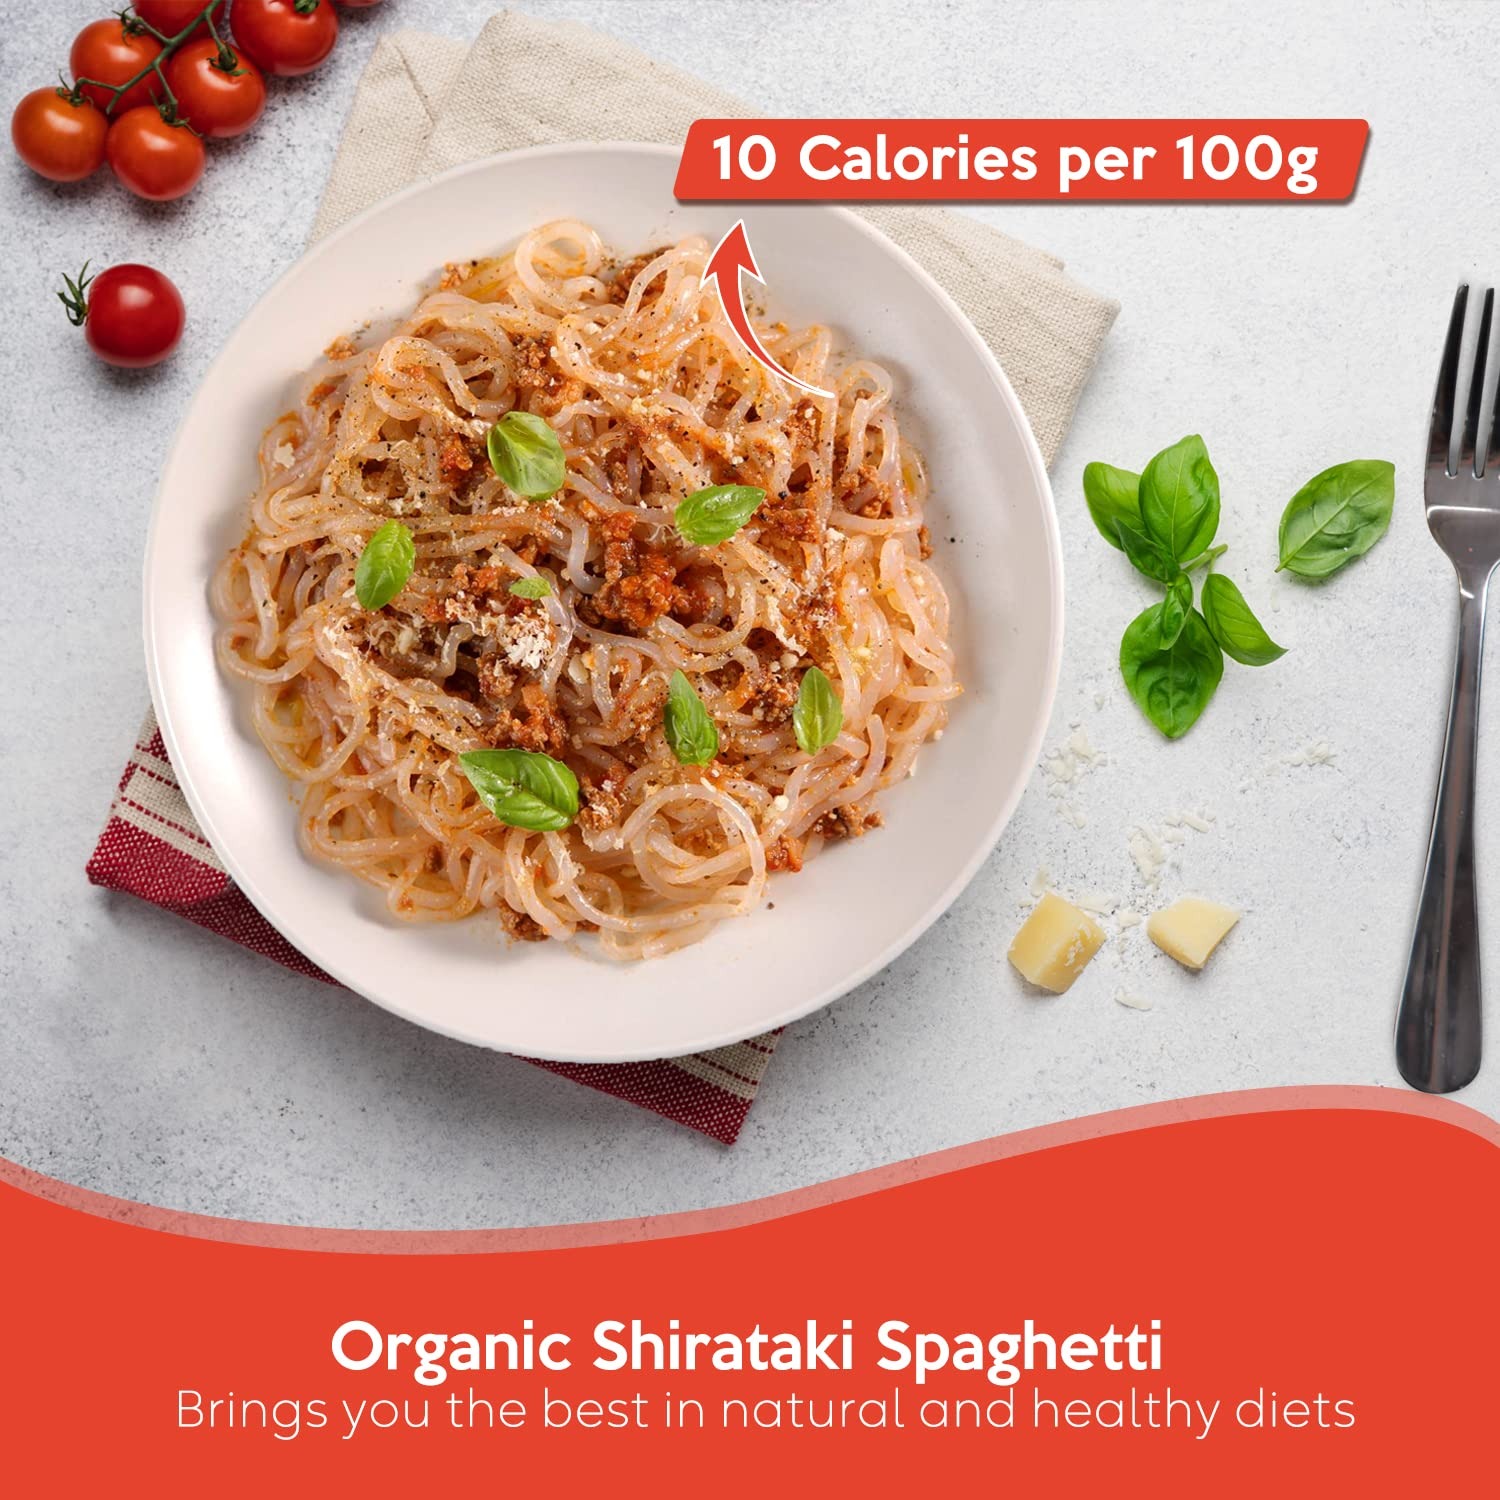
Item Name: Generic C.aloless Organic Shirataki Spaghetti Pasta 16 oz (Pack of 8)
Bullet Point 1: Premium Quality Ingredients: Each product is crafted from the finest high-quality ingredients, ensuring a delicious and satisfying meal every time. Whether it's organic grains, fresh vegetables, or premium flours, our commitment to quality guarantees a superior culinary experience.
Bullet Point 2: Nutrient-Rich: Packed with essential nutrients, our products provide a healthy choice for your everyday meals. Enjoy the benefits of added vitamins, minerals, and fiber, making each dish not only delicious but also nourishing for you and your family.
Bullet Point 3: Versatile Usage: Perfect for a wide variety of dishes, including hearty soups, refreshing salads, flavorful casseroles, and classic traditional pasta recipes. These products are designed to complement any meal, offering endless possibilities for creative and delicious cooking.
Bullet Point 4: Authentic Taste: Our products deliver an authentic taste, bringing the traditional flavors of cuisine to your table. Experience the joy of homemade meals with products that capture the essence of classic recipes, providing a true culinary delight in every bite.
Product Description: Organic shirataki spaghetti pasta is a low-calorie and nutritious choice. Made from high-quality ingredients, it offers a delicious and satisfying meal, perfect for those seeking a healthier pasta alternative. Enjoy the light and delicate texture of shirataki spaghetti.
Value: 128.0
Unit: Ounce

Price: 42.35